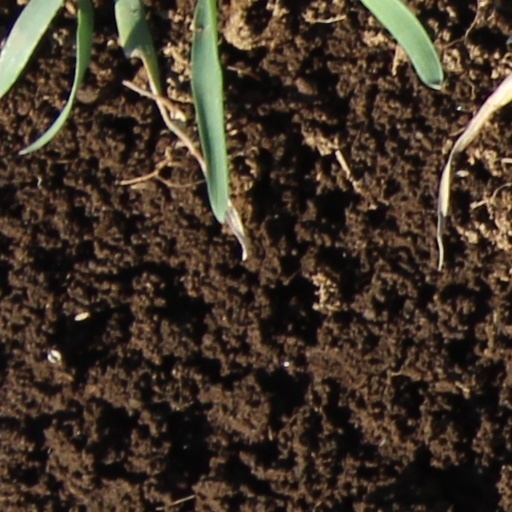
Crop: wheat